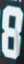
Number: 8